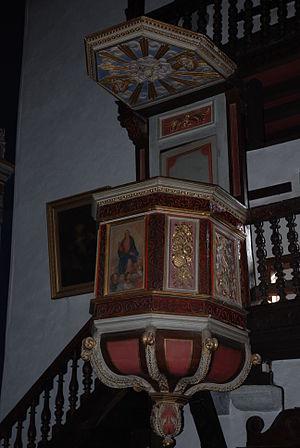
Itxassou en français ou Itsasu en basque est une commune française située dans le département des Pyrénées-Atlantiques, en région Nouvelle-Aquitaine.